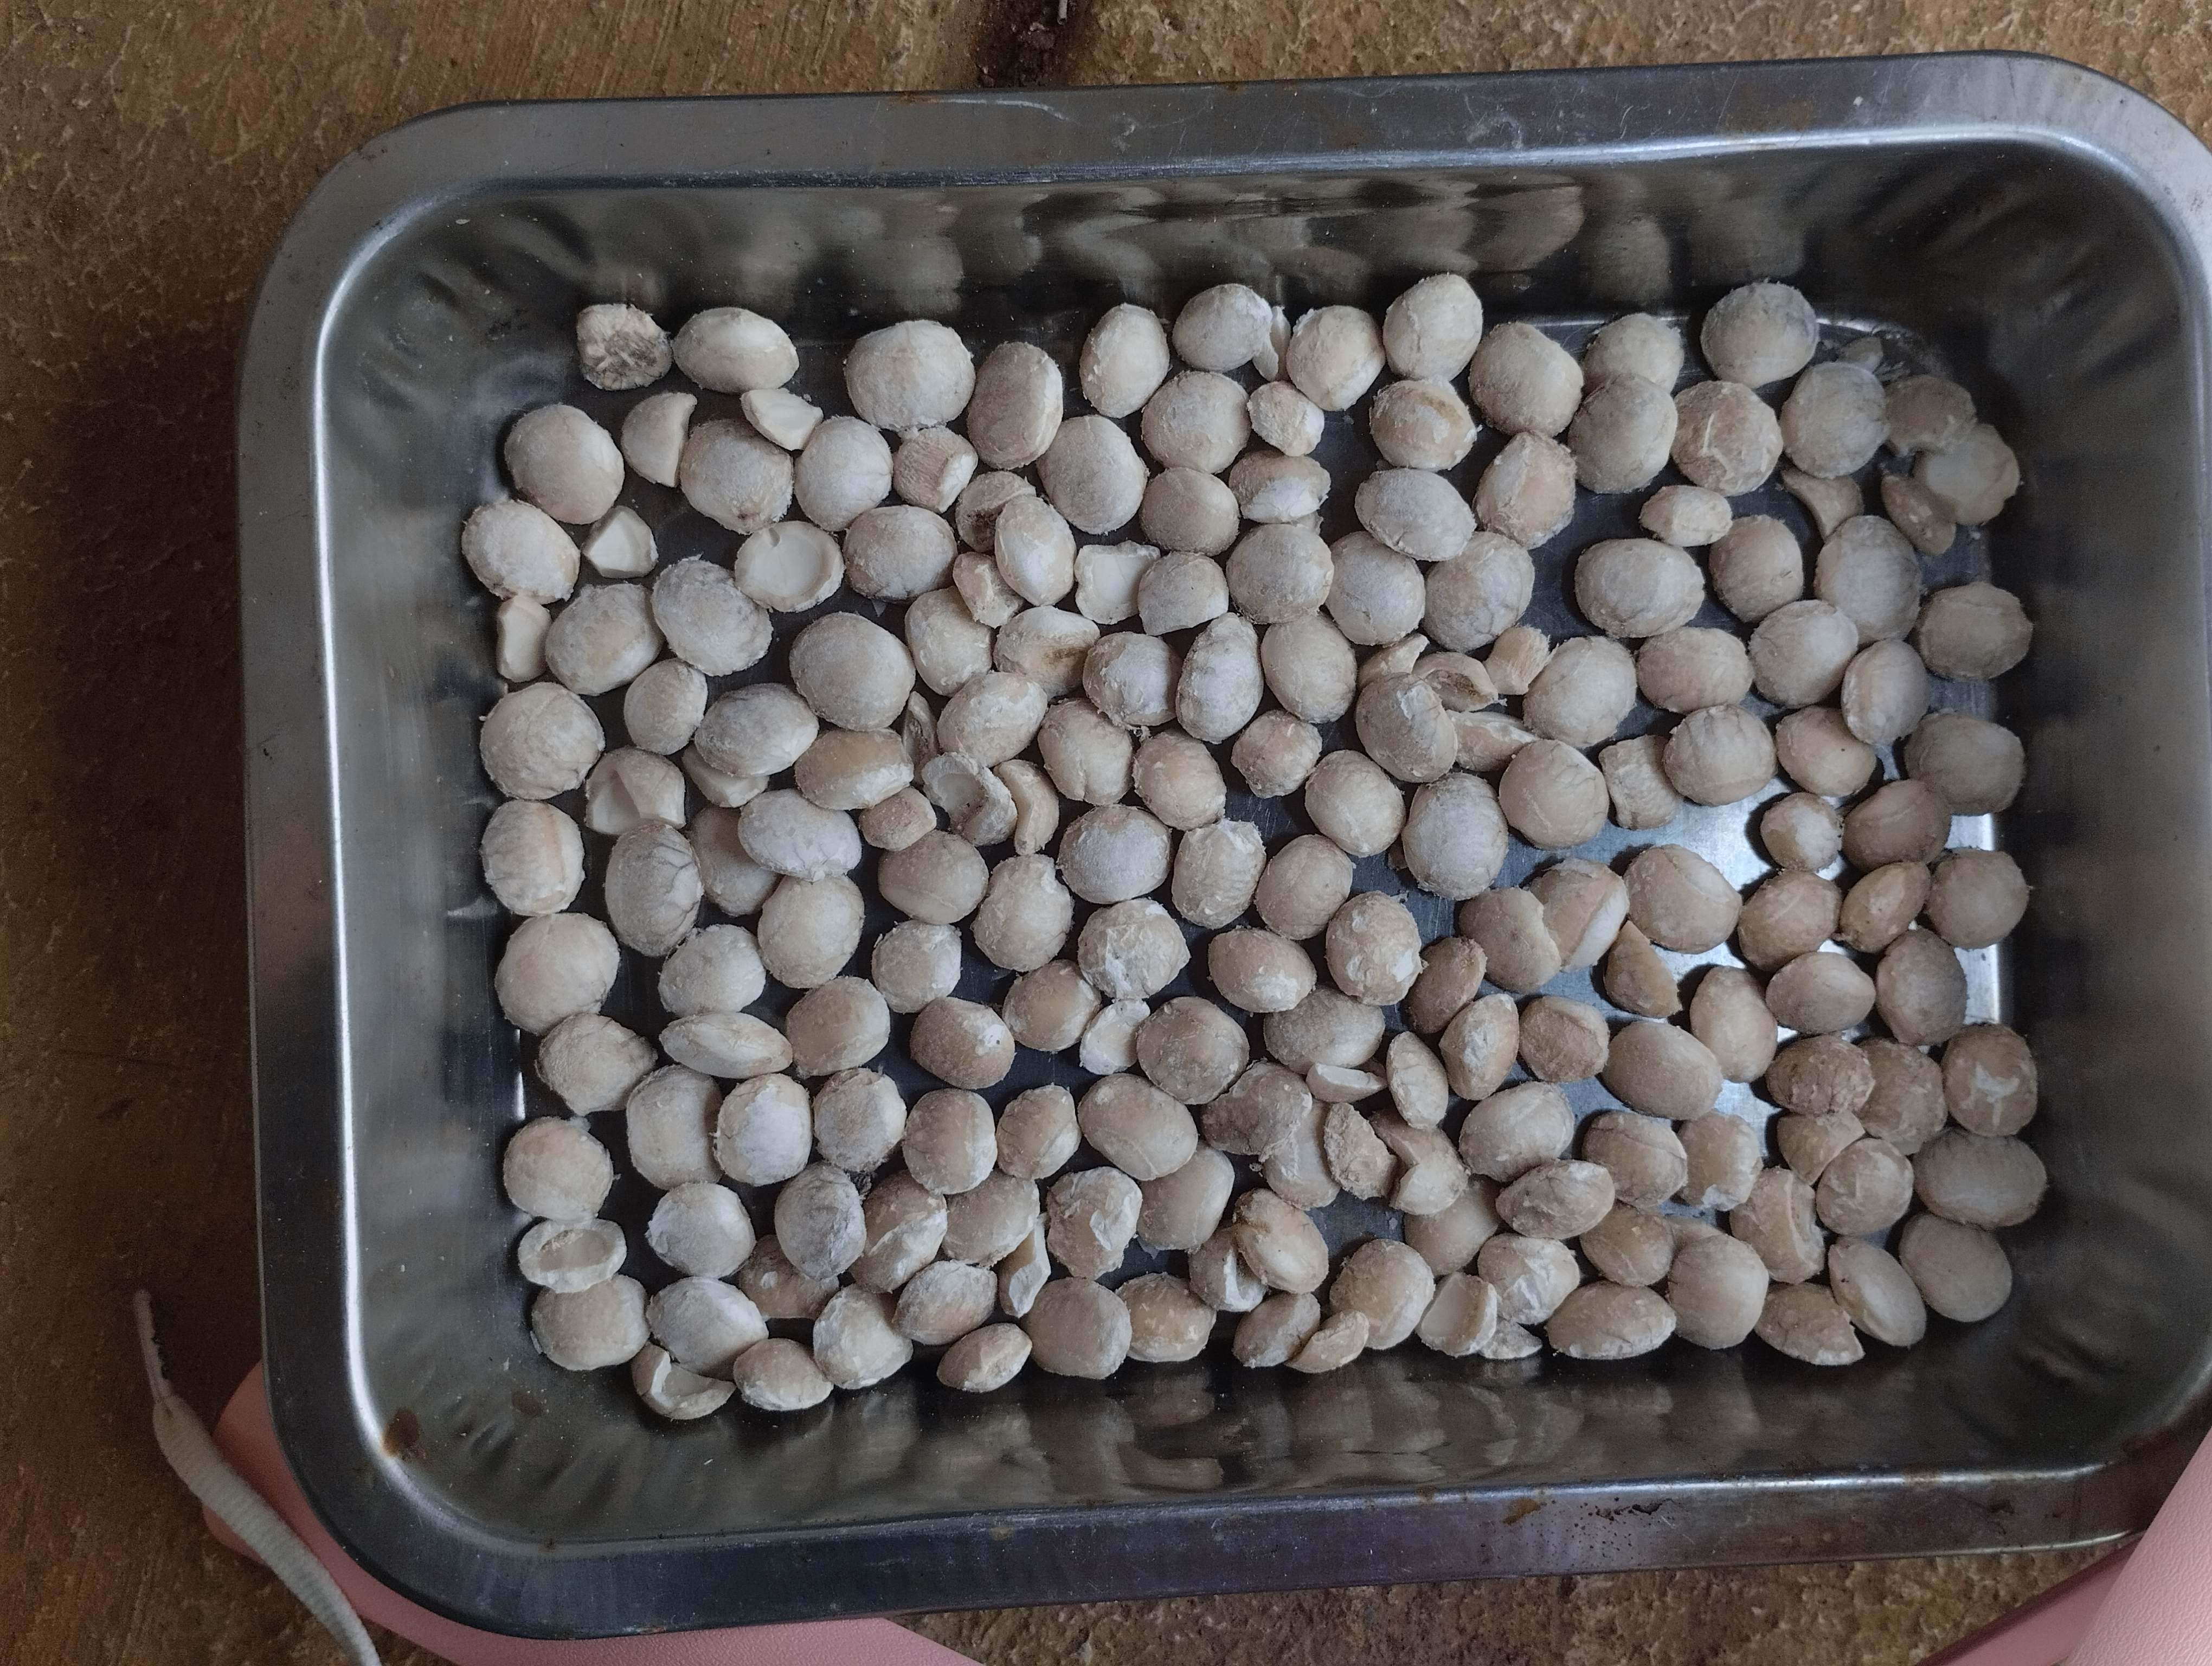
Label: bagus (good seed)